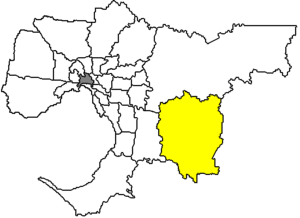
Le Comté de Cardinia est une zone d'administration locale dans la banlieue sud-est de Melbourne au Victoria en Australie.